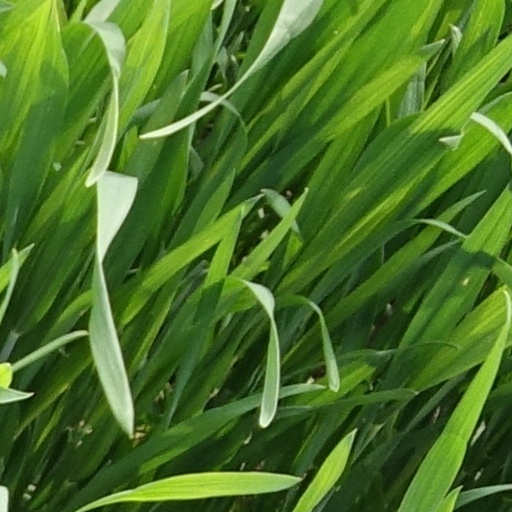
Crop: wheat